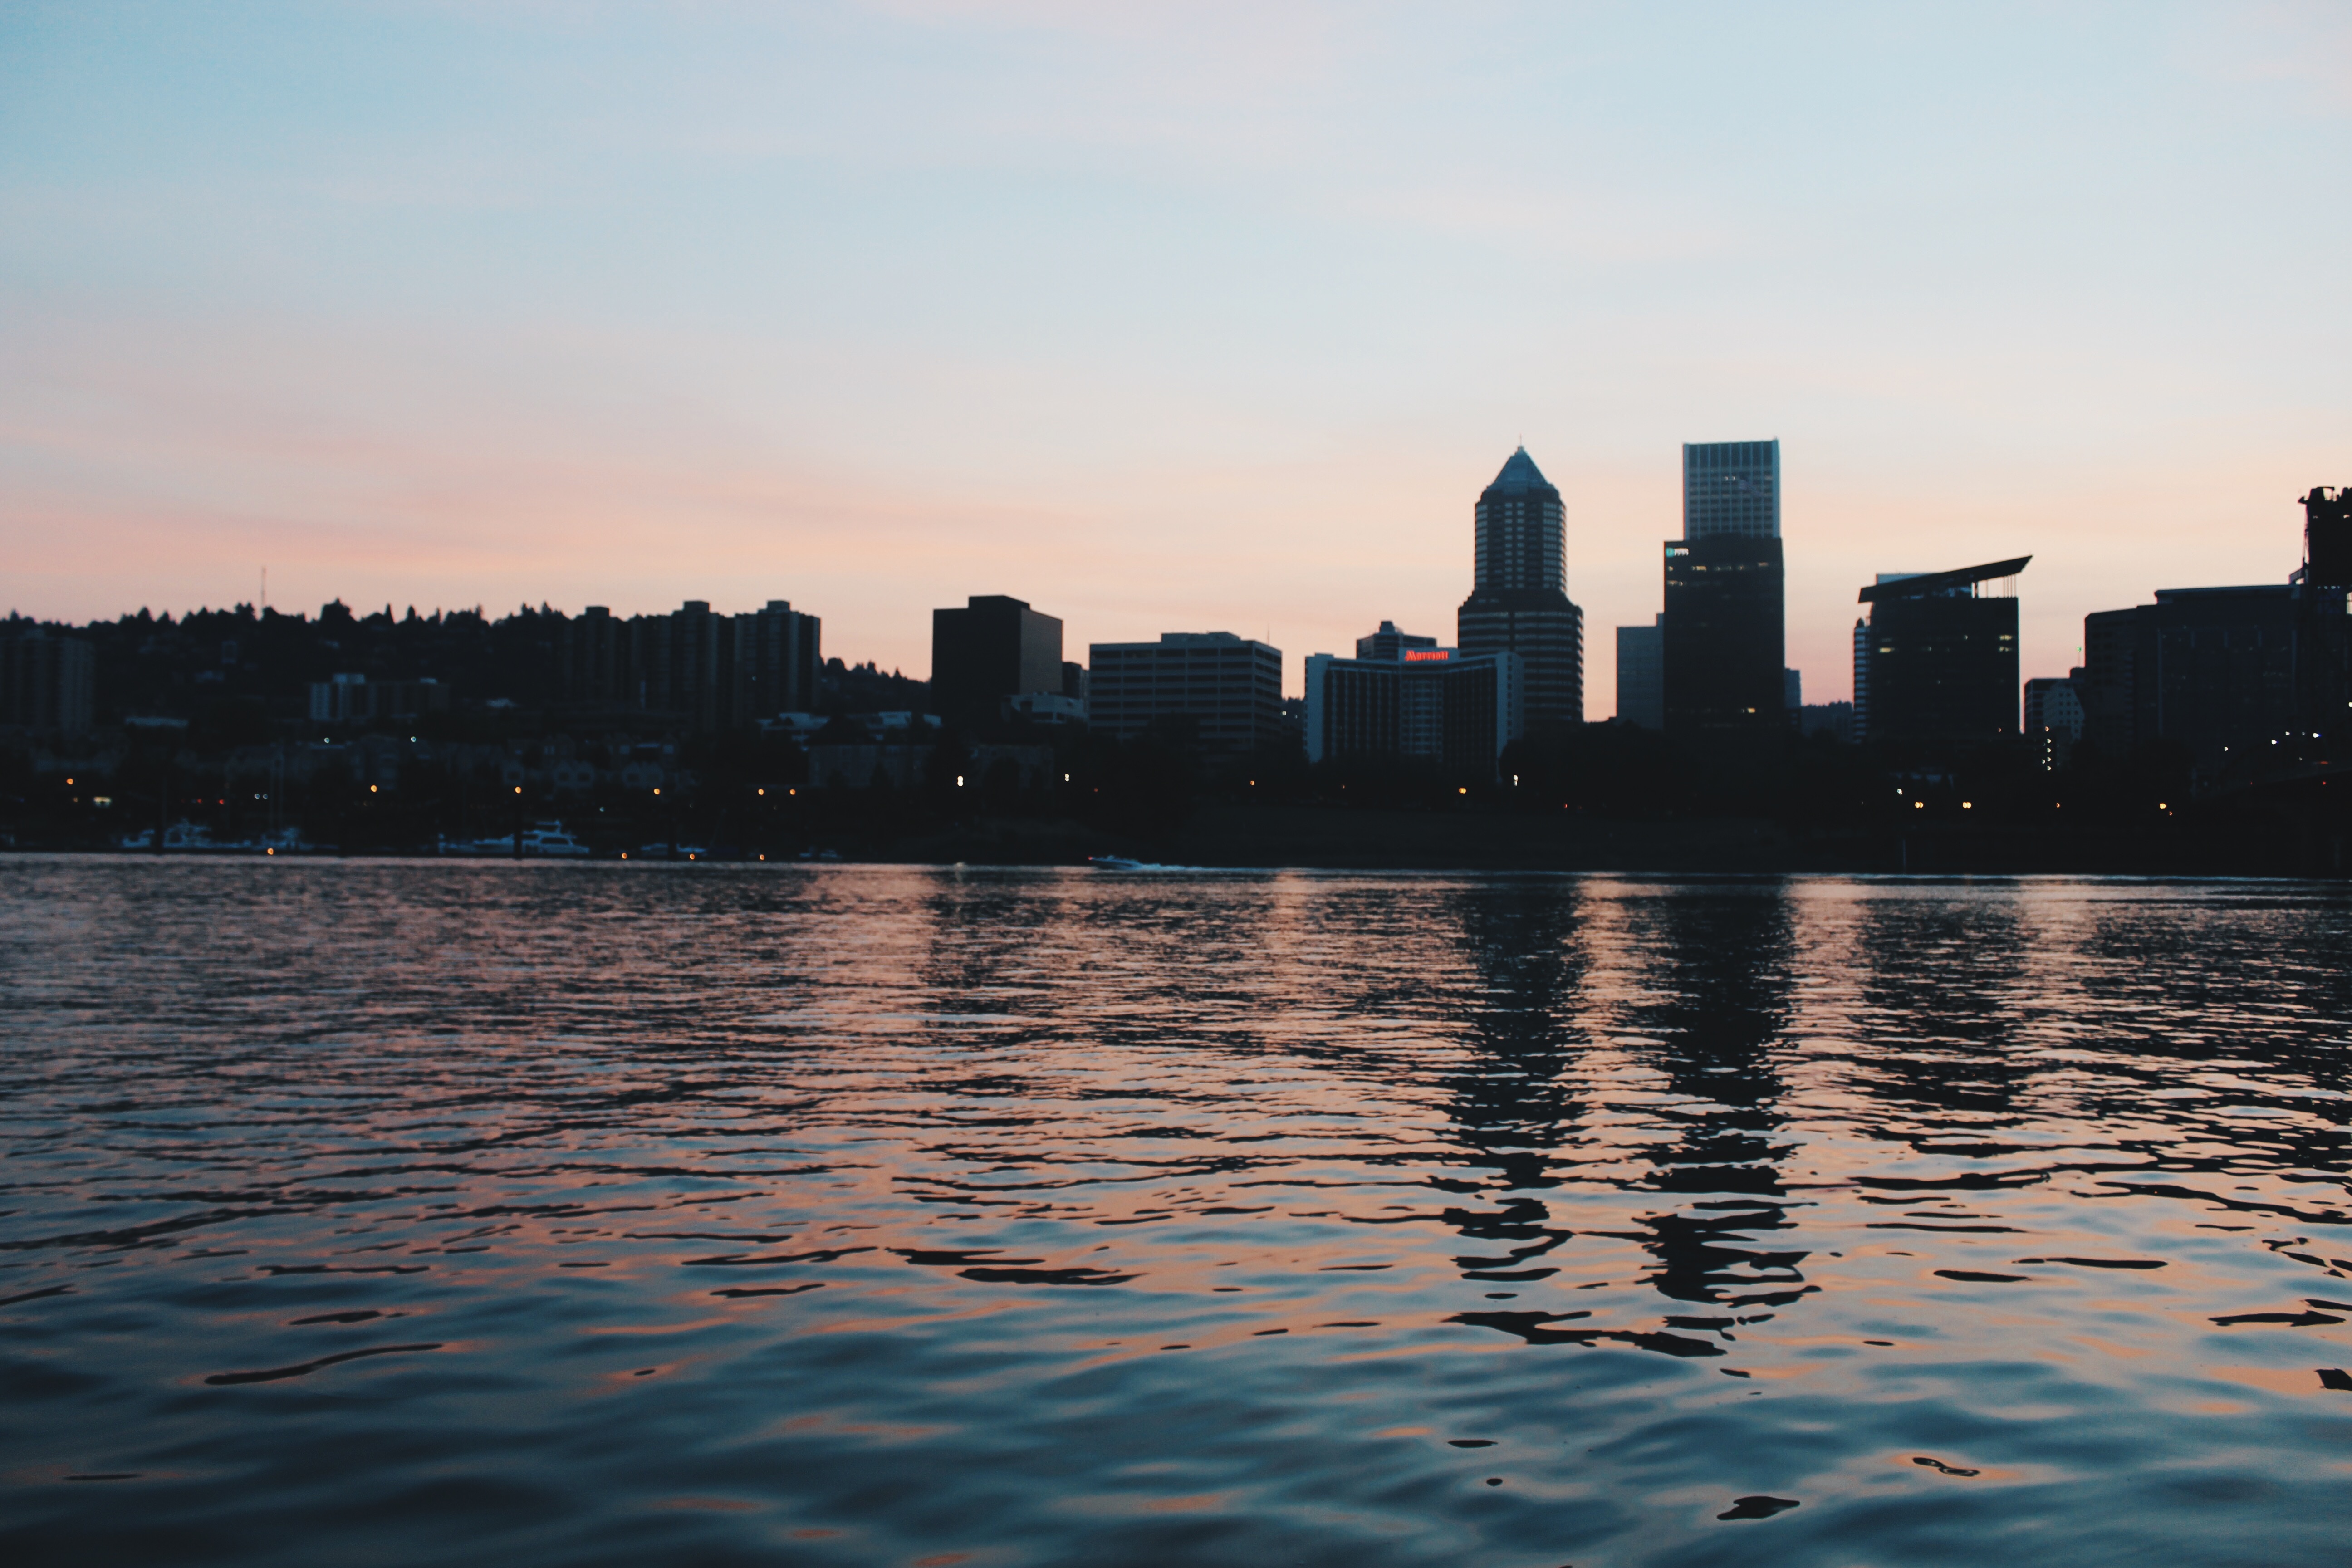
sea, horizon, sky, sunrise, sunset, skyline, morning, dawn, city, skyscraper, cityscape, dusk, evening, reflection, geographical feature, human settlement